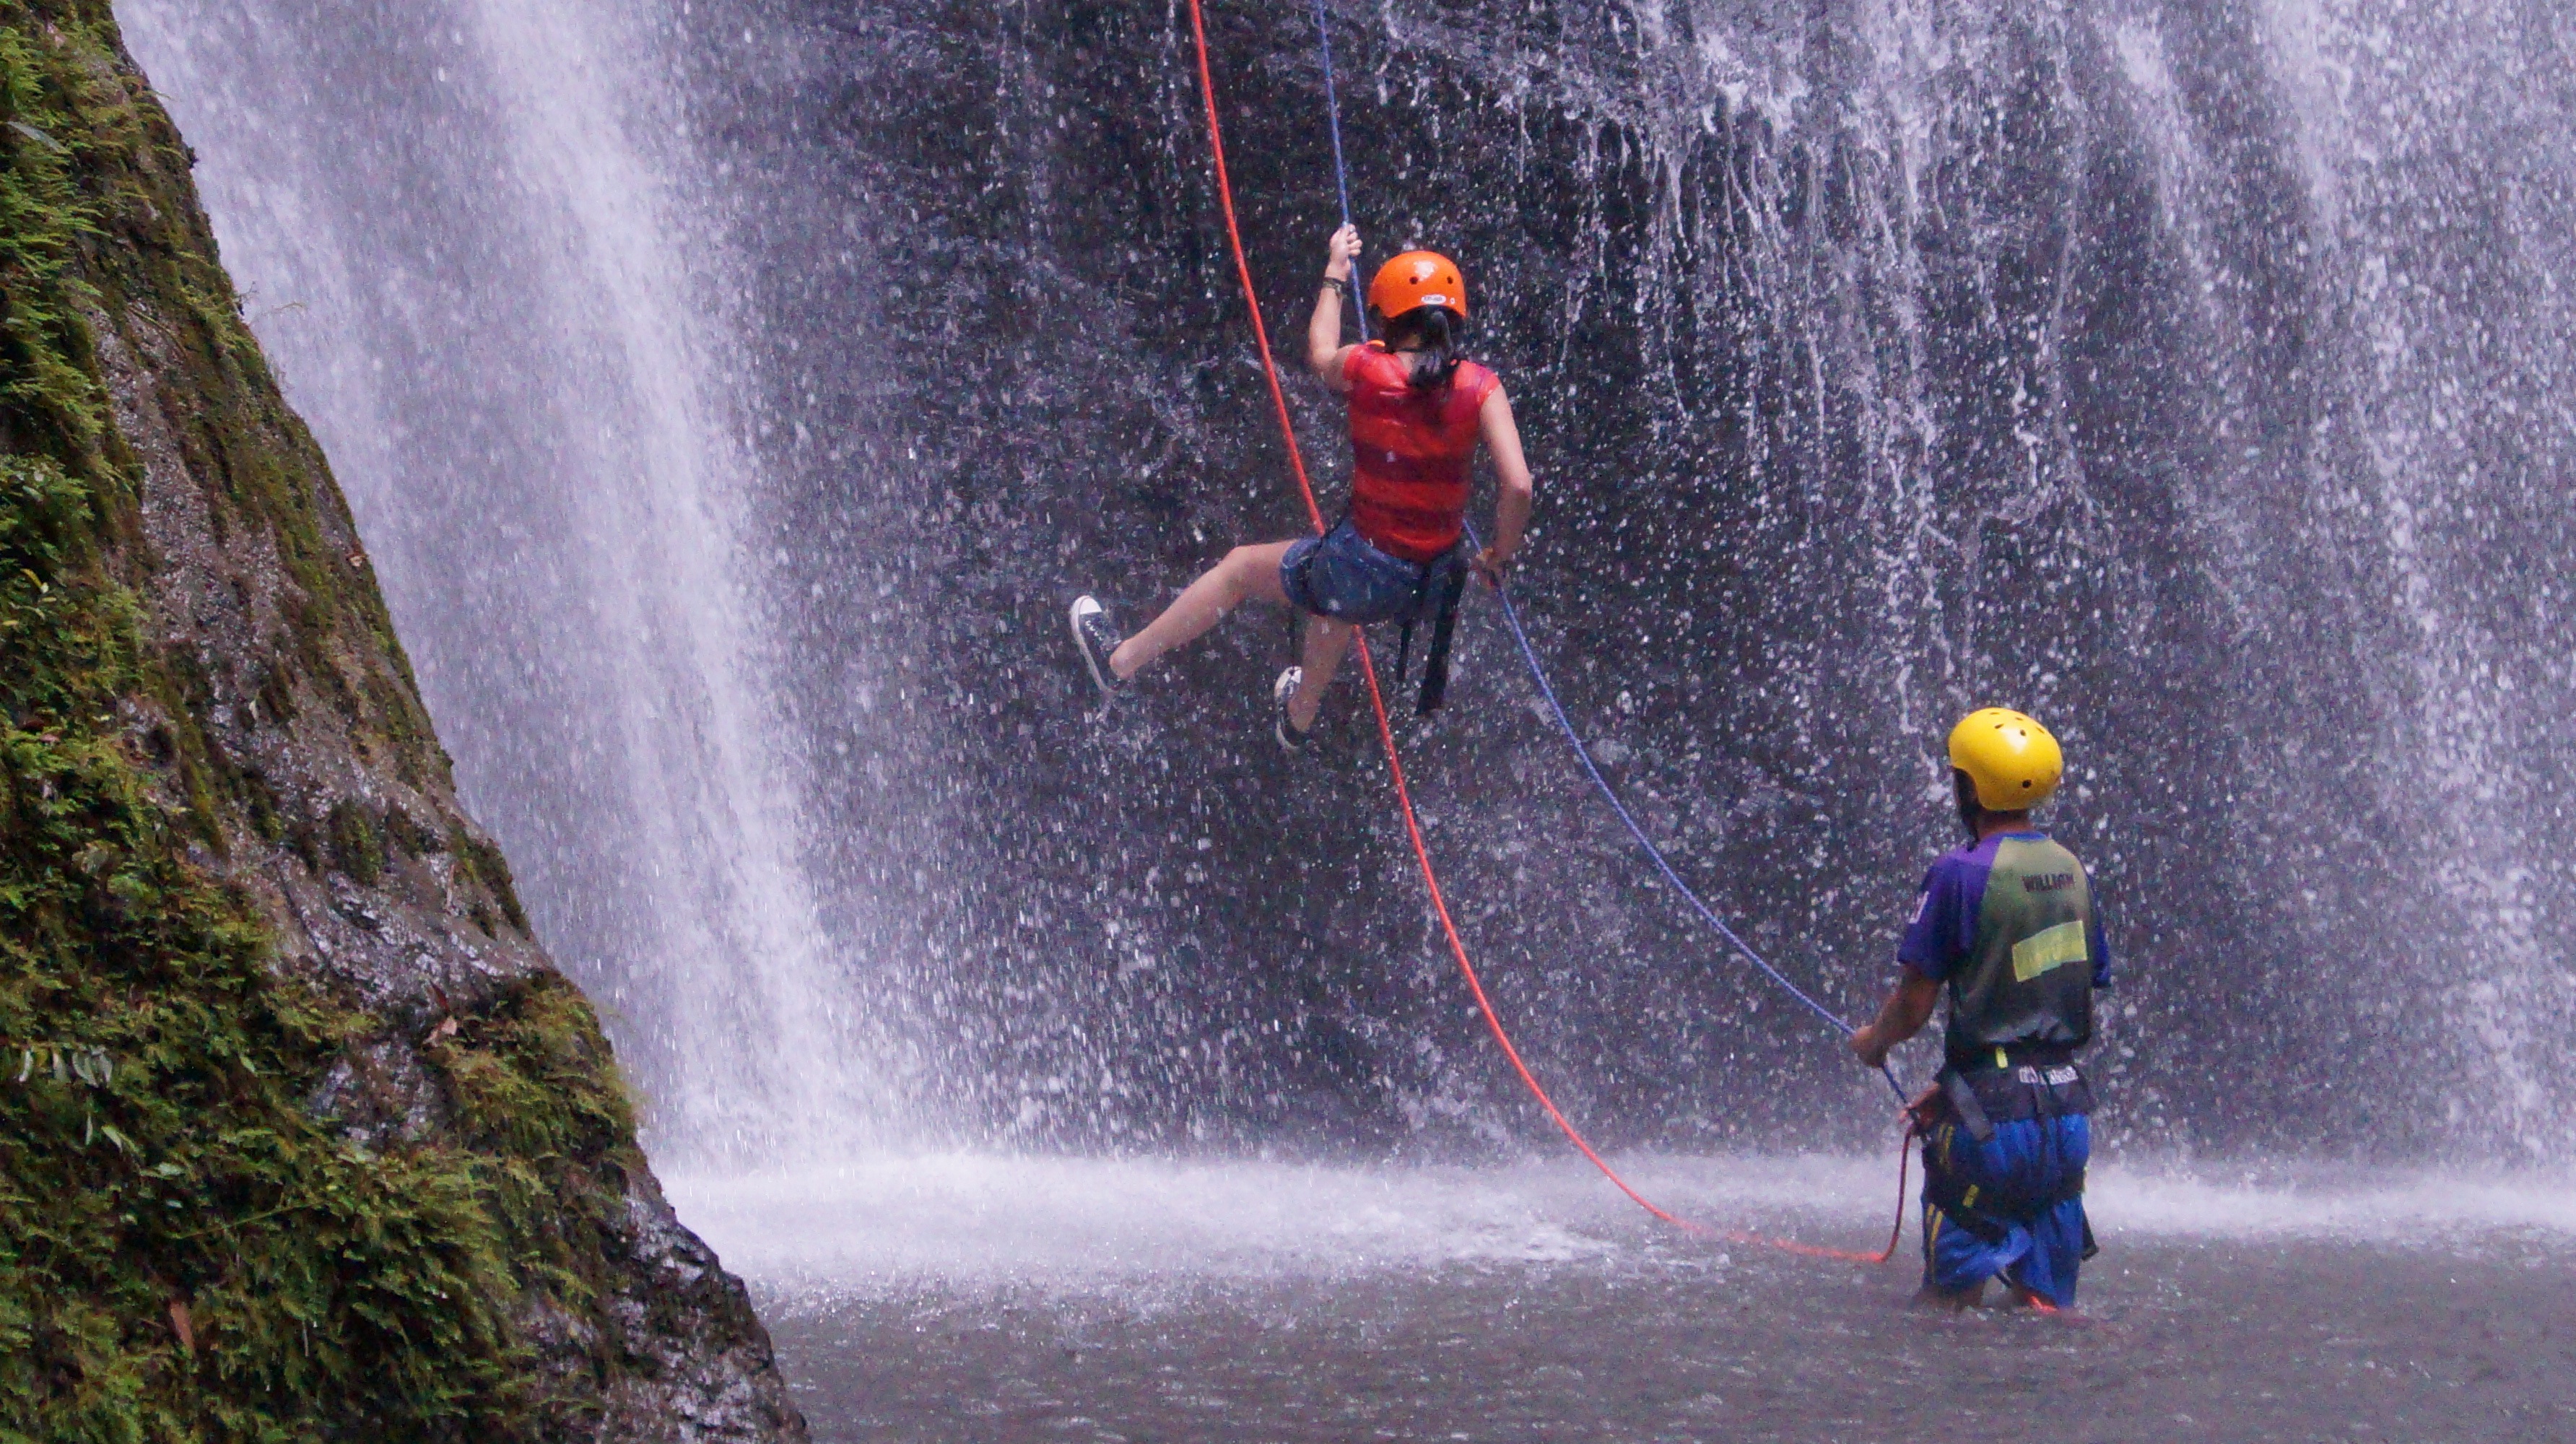
people, adventure, recreation, equipment, training, extreme sport, fitness, mountaineering, sports, mountaineer, mountains, safety, body, water feature, water sports, canyoning, extreme sports, abseiling, outdoor recreation, rapelling